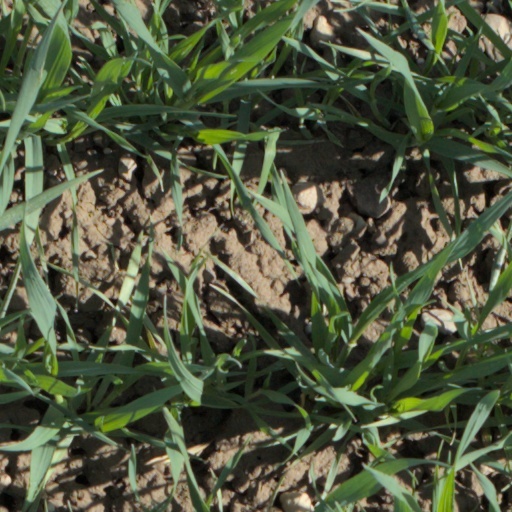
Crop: wheat